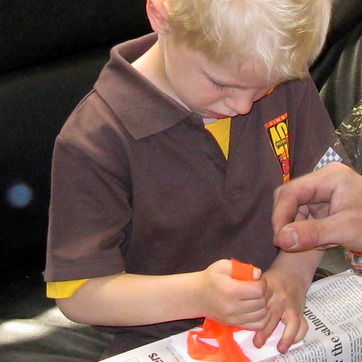
Material: fabric